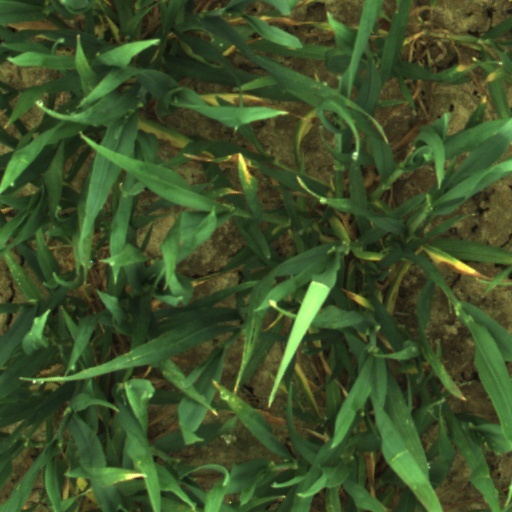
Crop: wheat